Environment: real
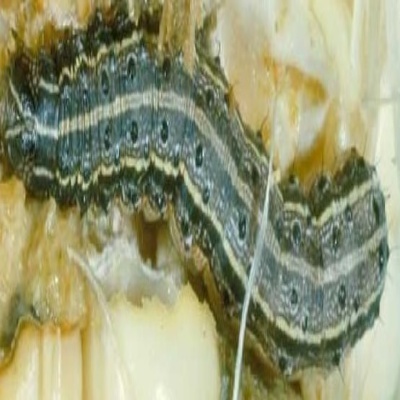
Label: fall_armyworm